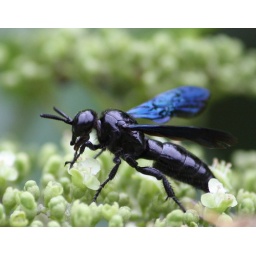
blue flower wasp-discolia soror. Taken in cape Trib in northern queensland. love the blue wings.